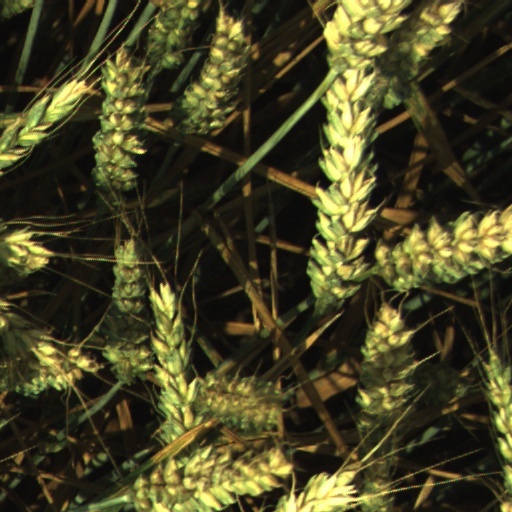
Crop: wheat